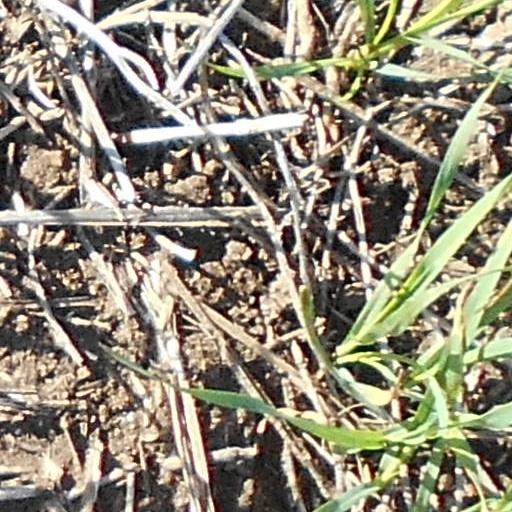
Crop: wheat